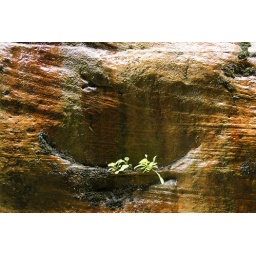
Flowers growing out of the rock wall in Orderville Canyon.Virgin River NarrowsZion National Park, UtahBryce-Zion Roadtrip, Day 5